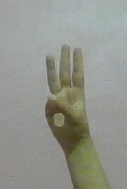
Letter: thaa